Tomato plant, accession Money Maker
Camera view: vertical (180 deg); turntable rotation: 90 degrees
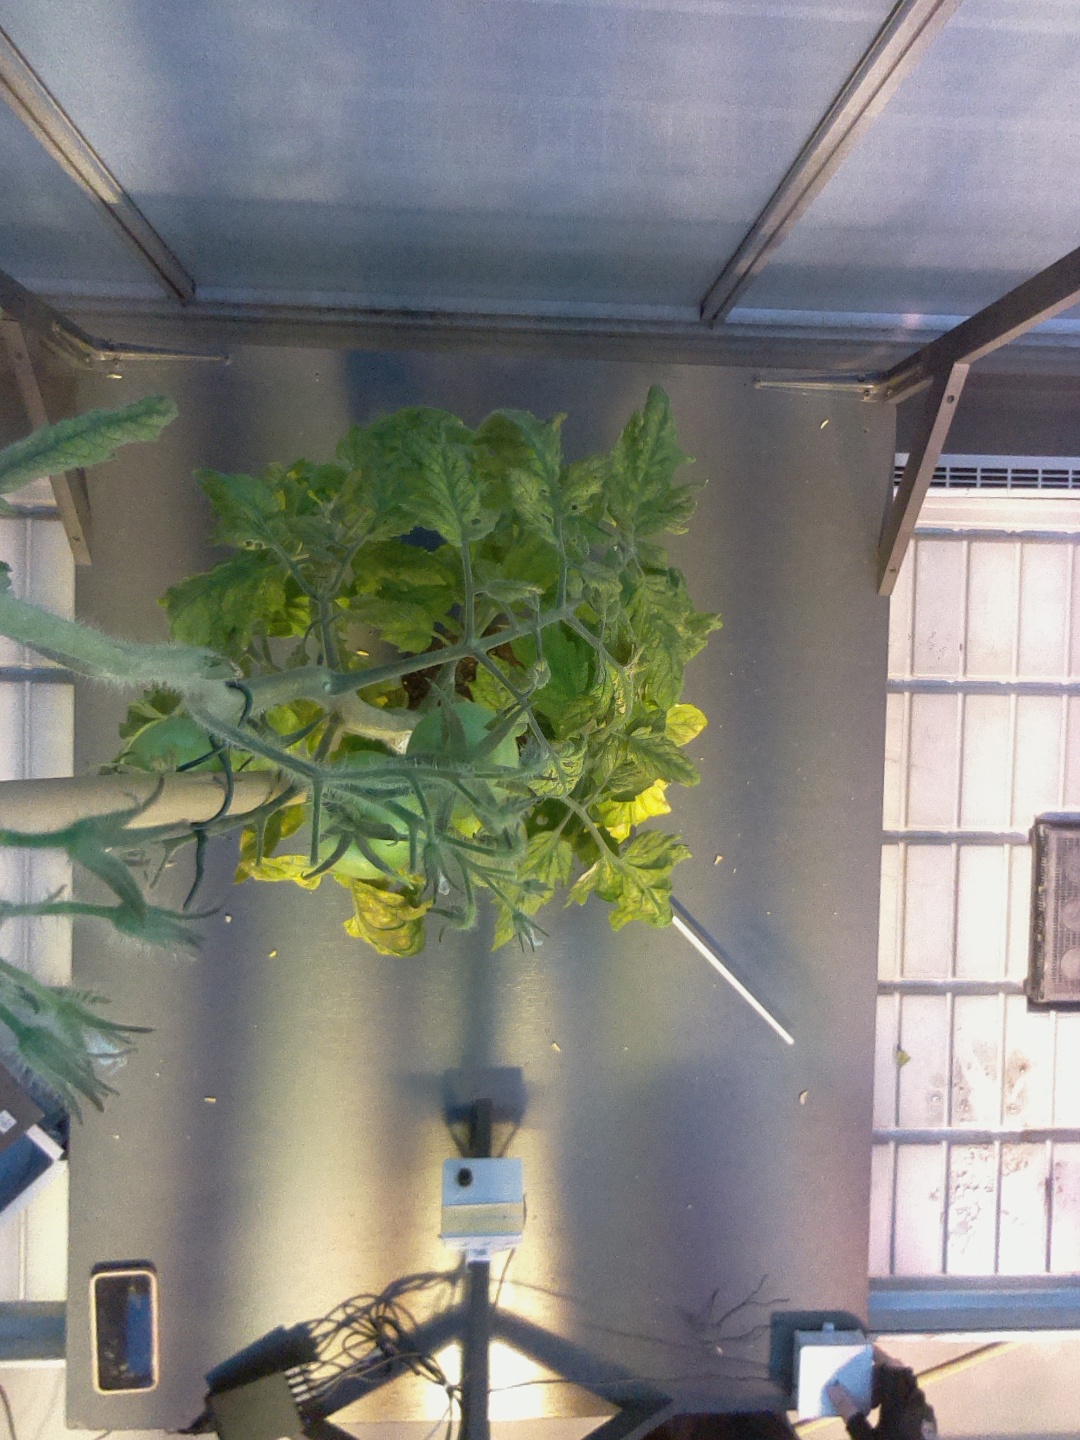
BBCH growth stage 79: 90% -100% of final fruit size